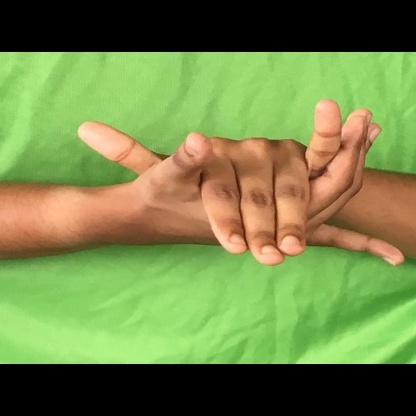
Mudra: Kurma